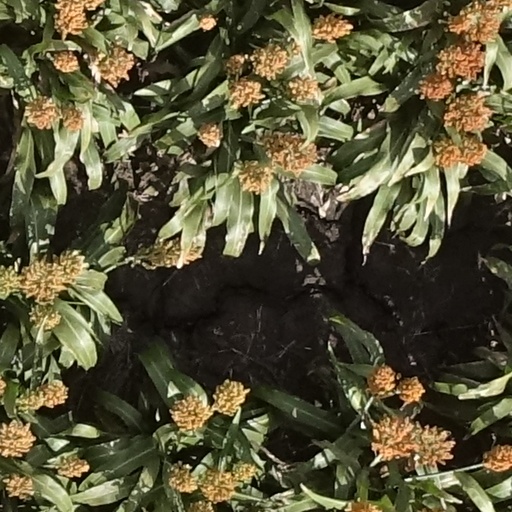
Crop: sorghum